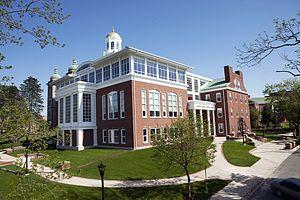
L'Université Saint-Francis-Xavier est une université canadienne, située à Antigonish, en Nouvelle-Écosse. Ouverte en 1853, elle compte 4 500 étudiants en 2012. Elle offre des programmes de premier cycle en lettres et sciences humaines, en sciences, en éducation, en commerce et en systèmes d'information, des programmes d'études avancées en sciences humaines, en éducation et en sciences ainsi que des programmes menant à des certificats et à des diplômes dans différentes disciplines.